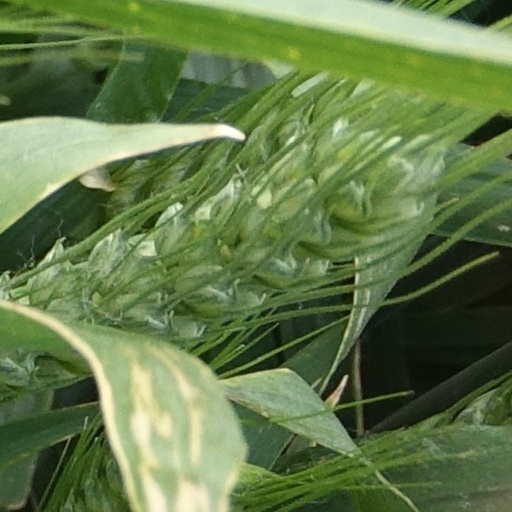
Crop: wheat